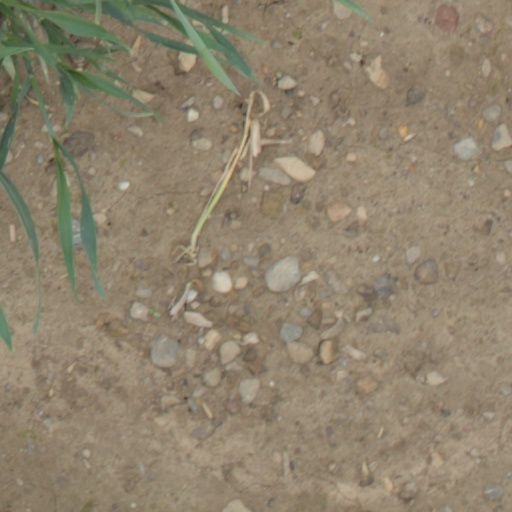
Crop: wheat